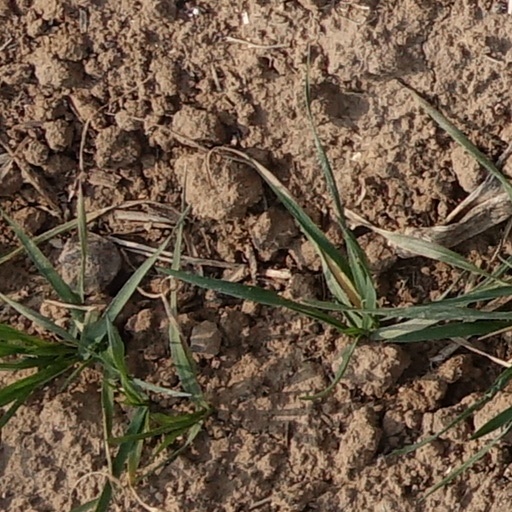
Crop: wheat